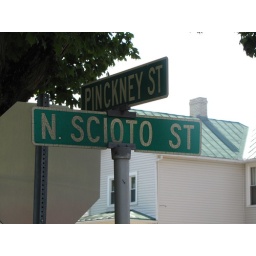
North Scioto Street and Pinckney Street intersection street sign in Circleville, Ohio. Photo taken July 30, 2010.